Bedford–Stuyvesant, Brooklyn

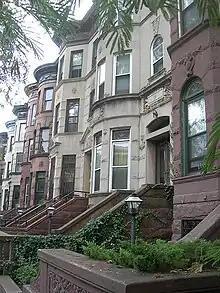
Along Stuyvesant Avenue

Construction of masonry row houses in the 1870s began to transform the rural district into an urban area. The first row of masonry houses in Stuyvesant Heights was built in 1872 on MacDonough Street for developer Curtis L. North. In the 1880s and 1890s, more rows were added, most of the Stuyvesant Heights north of Decatur Street looked much as it does today. Stuyvesant Heights was emerging as a neighborhood entity with its own distinctive characteristics. The houses had large rooms, high ceilings and large windows, and were built primarily by German immigrants. The people who bought these houses were generally upper-middle-class families, mostly lawyers, shopkeepers, and merchants of German and Irish descent, with a sprinkling of English people; there were also a few professionals. A contemporary description calls it a very well kept residential neighborhood, typical of the general description of Brooklyn as "a town of homes and churches".